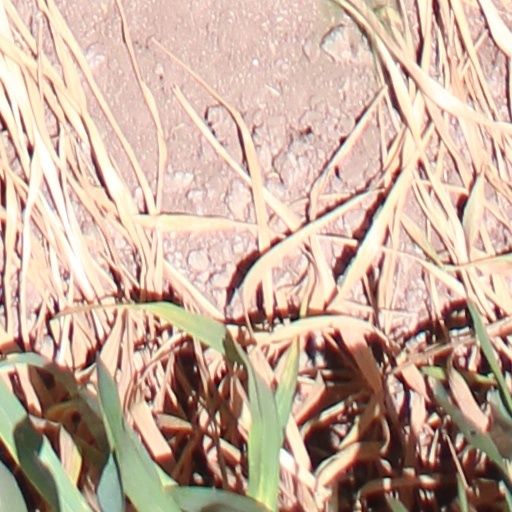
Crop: wheat